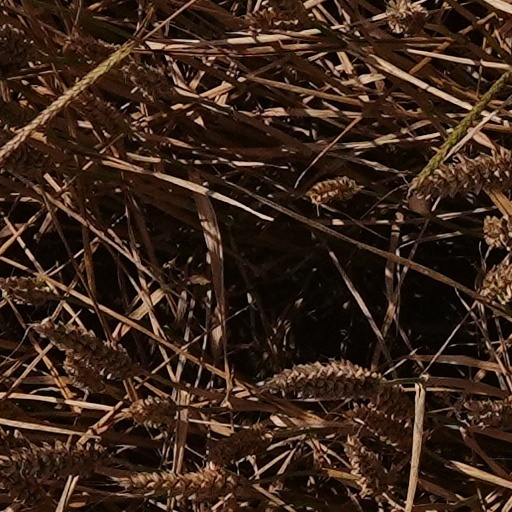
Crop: wheat